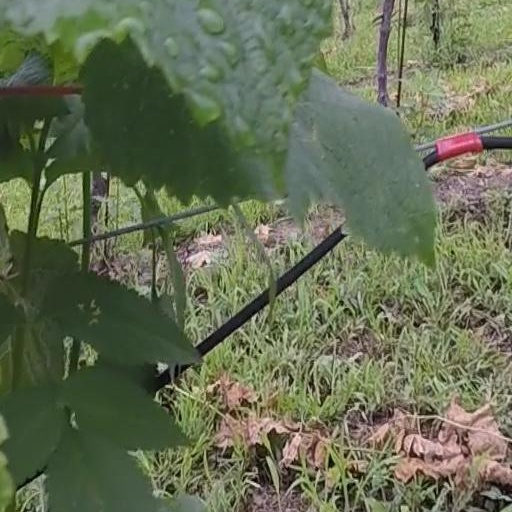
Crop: grape